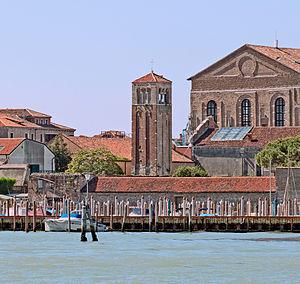
Santa Maria della Misericordia est une église catholique déconsacrée de Venise, en Italie, le long du Canale della Misericordia.